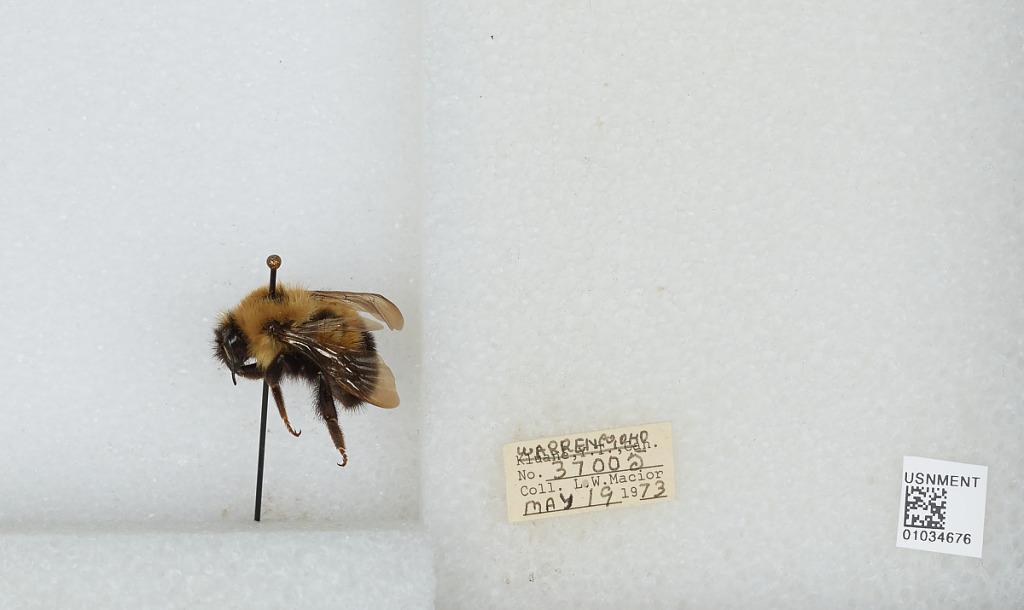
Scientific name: Bombus (Pyrobombus) vagans vagans Smith
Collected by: L. Macior
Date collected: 1973-5-19
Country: United States
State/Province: Ohio
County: Warren
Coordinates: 39.4242, -84.1856